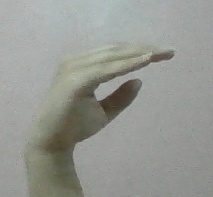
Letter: jeem